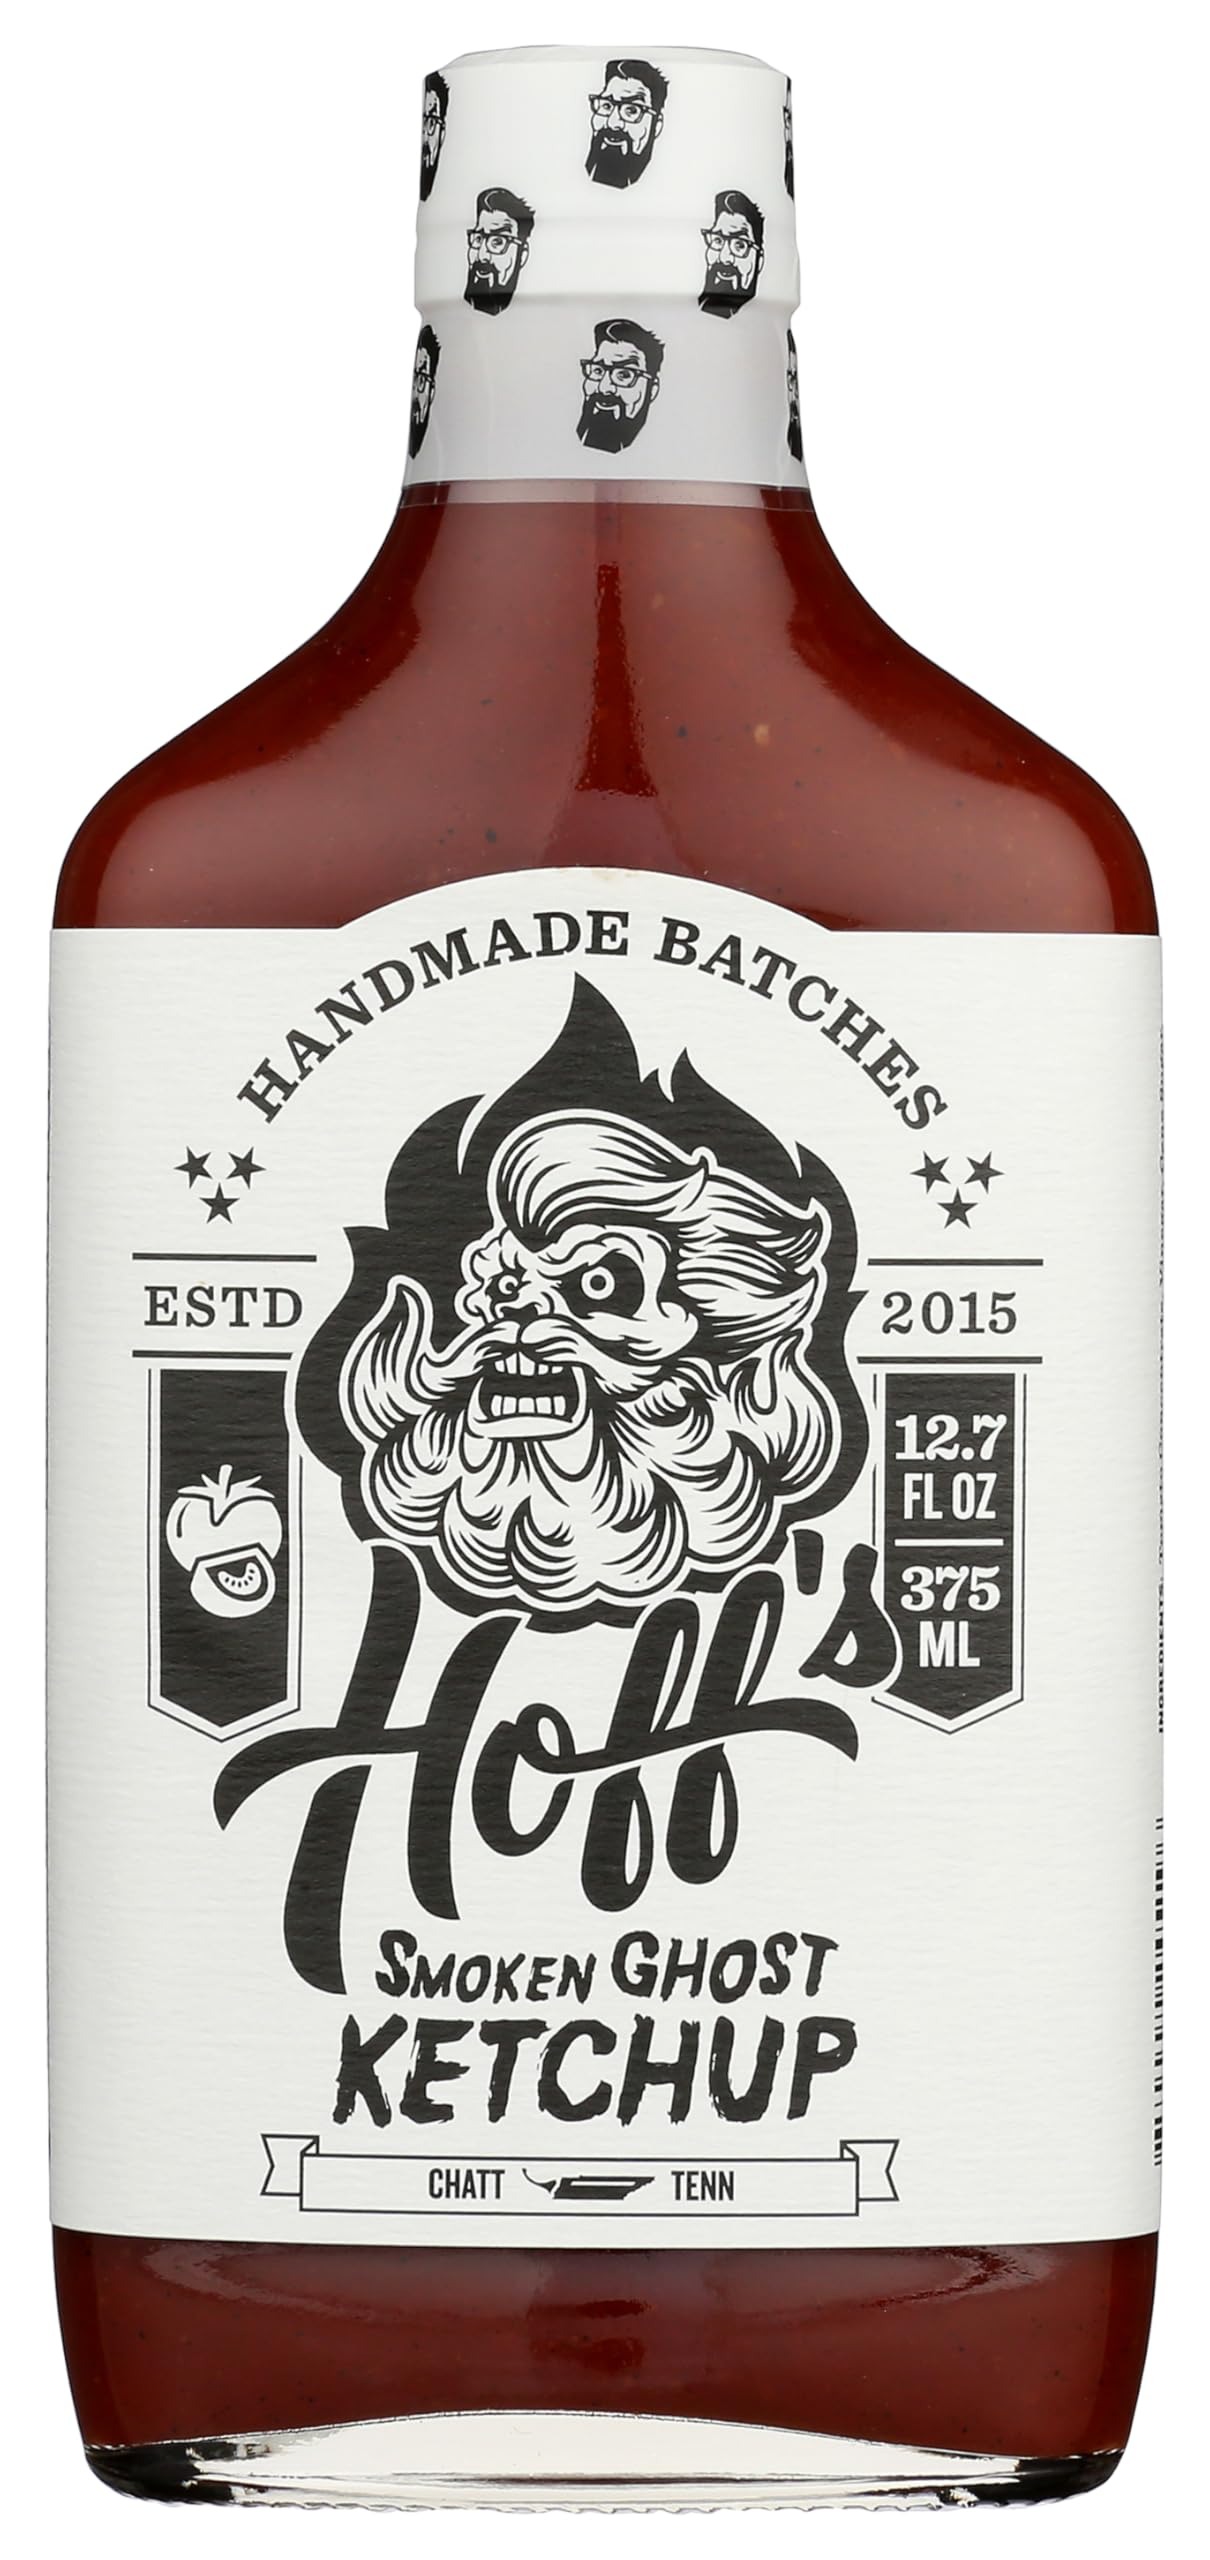
Item Name: Hoff & Pepper Smoken Ghost Ketchup, 12.7 FZ
Bullet Point: Brand Name: Hoff & Pepper Flavor: Smoken Ghost Product Type: Ketchup Container Size: 12.7 oz Packaging Type: Bottle Number of Servings per Package: 21
Value: 12.7
Unit: Fl Oz

Price: 16.75